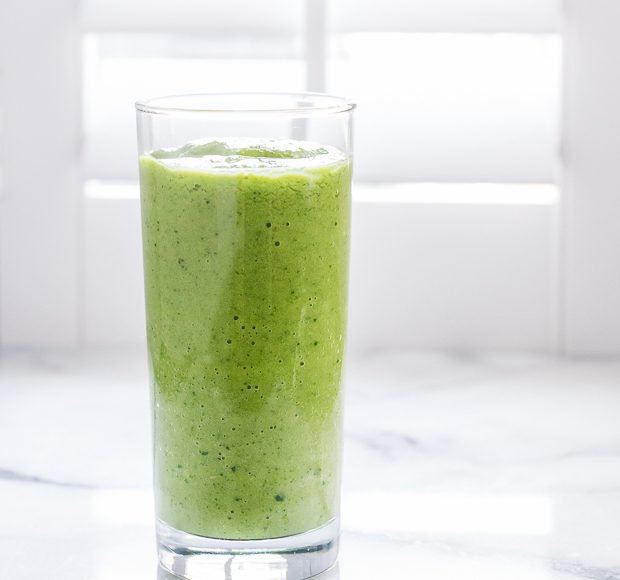
Label: Mango